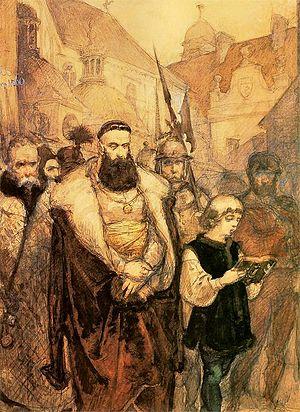
Samuel Zborowski armoiries Jastrzębiec, né vers 1520 et mort exécuté le 26 mai 1584, fut hetman cosaque, capitaine de cavalerie et calviniste. Son exécution sur ordre du roi de Pologne Stefan Batory fut à l'origine de la défiance de la noblesse polonaise envers le monarque et son proche collaborateur chancelier Jan Zamoyski et une nouvelle législation limitant le pouvoir royal en Pologne.